Art of the United Kingdom

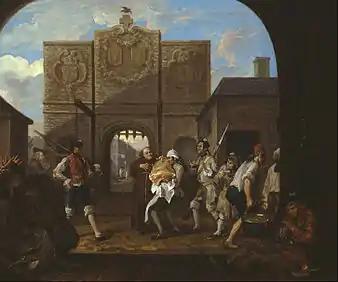
"The Gate of Calais", an anti-French satire by William Hogarth, 1748

William Hogarth was a great presence in the second quarter of the century, whose art was successful in achieving a particular English character, with vividly moralistic scenes of contemporary life, full of both satire and pathos, attuned to the tastes and prejudices of the Protestant middle-class, who bought the engraved versions of his paintings in huge numbers. Other subjects were only issued as prints, and Hogarth was both the first significant British printmaker, and still the best known. Many works were series of four or more scenes, of which the best known are: "A Harlot's Progress" and "A Rake's Progress" from the 1730s and "Marriage à-la-mode" from the mid-1740s. In fact, although he only once briefly left England and his own propaganda asserted his Englishness and often attacked the Old Masters, his background in printmaking, more closely aware of Continental art than most British painting, and apparently his ability to quickly absorb lessons from other painters, meant that he was more aware of, and made more use of, Continental art than most of his contemporaries.